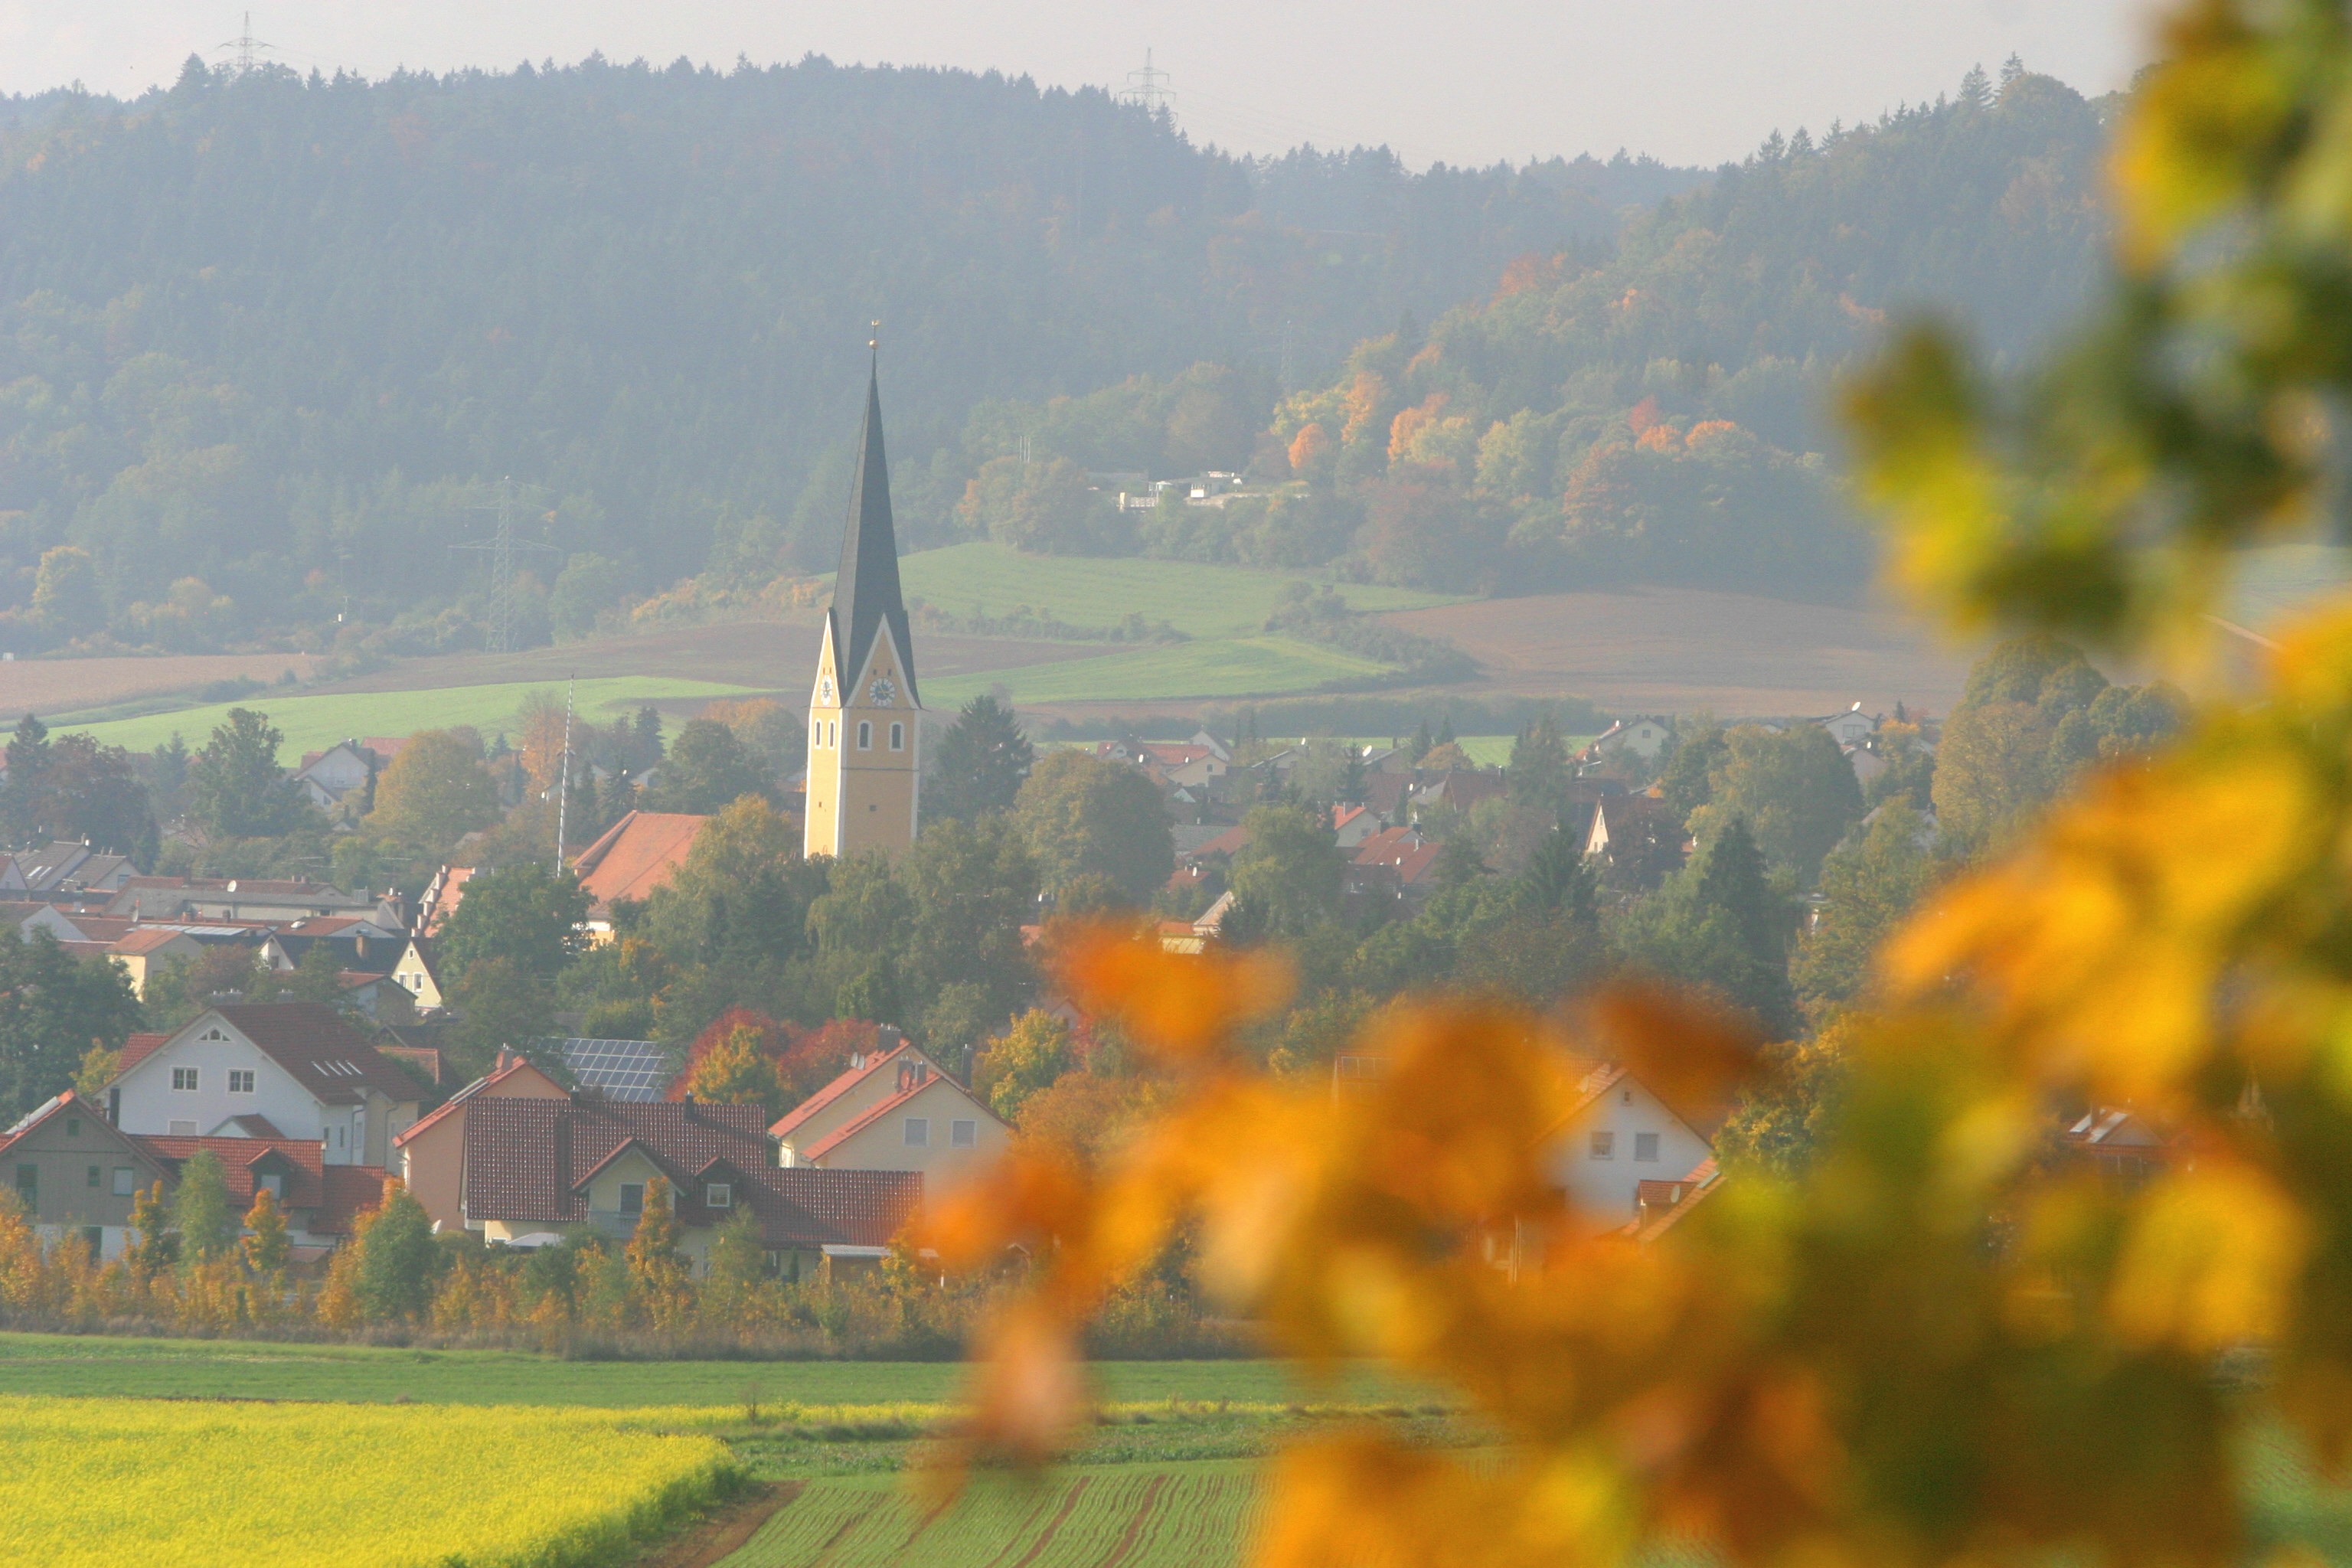
landscape, tree, plant, field, meadow, sunlight, morning, leaf, hill, flower, valley, autumn, agriculture, season, plain, autumn mood, rural area, atmospheric phenomenon, altm hl valley, t ging, municipality of dietfurt